Pride parade

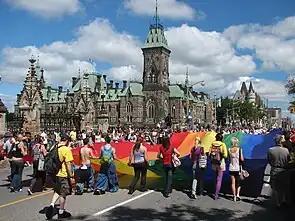
Parade marchers passing the Canadian Parliament Buildings during the Ottawa Capital Pride parade on August 26, 2007.

Prides in Russia are generally banned by city authorities in St. Petersburg and Moscow, due to opposition from politicians and religious leaders. Moscow Mayor Yuri Luzhkov has described the proposed Moscow Pride as "satanic". Attempted parades have led to clashes between protesters and counter-protesters, with the police acting to keep the two apart and disperse participants. In 2007 British activist Peter Tatchell was physically assaulted. This was not the case in the high-profile attempted march in May 2009, during the Eurovision Song Contest. In this instance the police played an active role in arresting pride marchers. The European Court of Human Rights has ruled that Russia has until January 20, 2010, to respond to cases of pride parades being banned in 2006, 2007 and 2008.